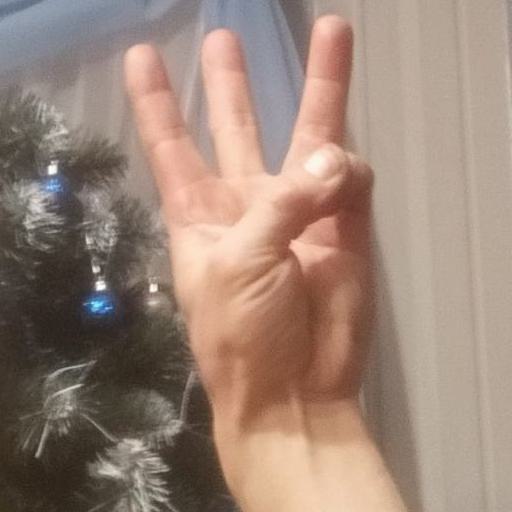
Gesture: three